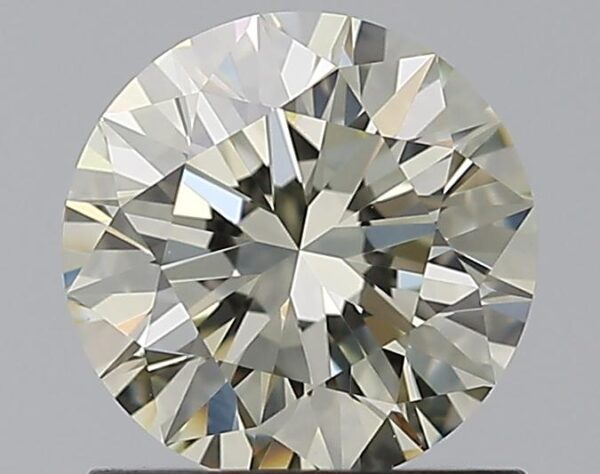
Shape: round
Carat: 1.01
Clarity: VVS1
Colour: N
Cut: EX
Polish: EX
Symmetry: EX
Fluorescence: F
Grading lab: GIA
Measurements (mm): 6.4 x 6.43 x 4